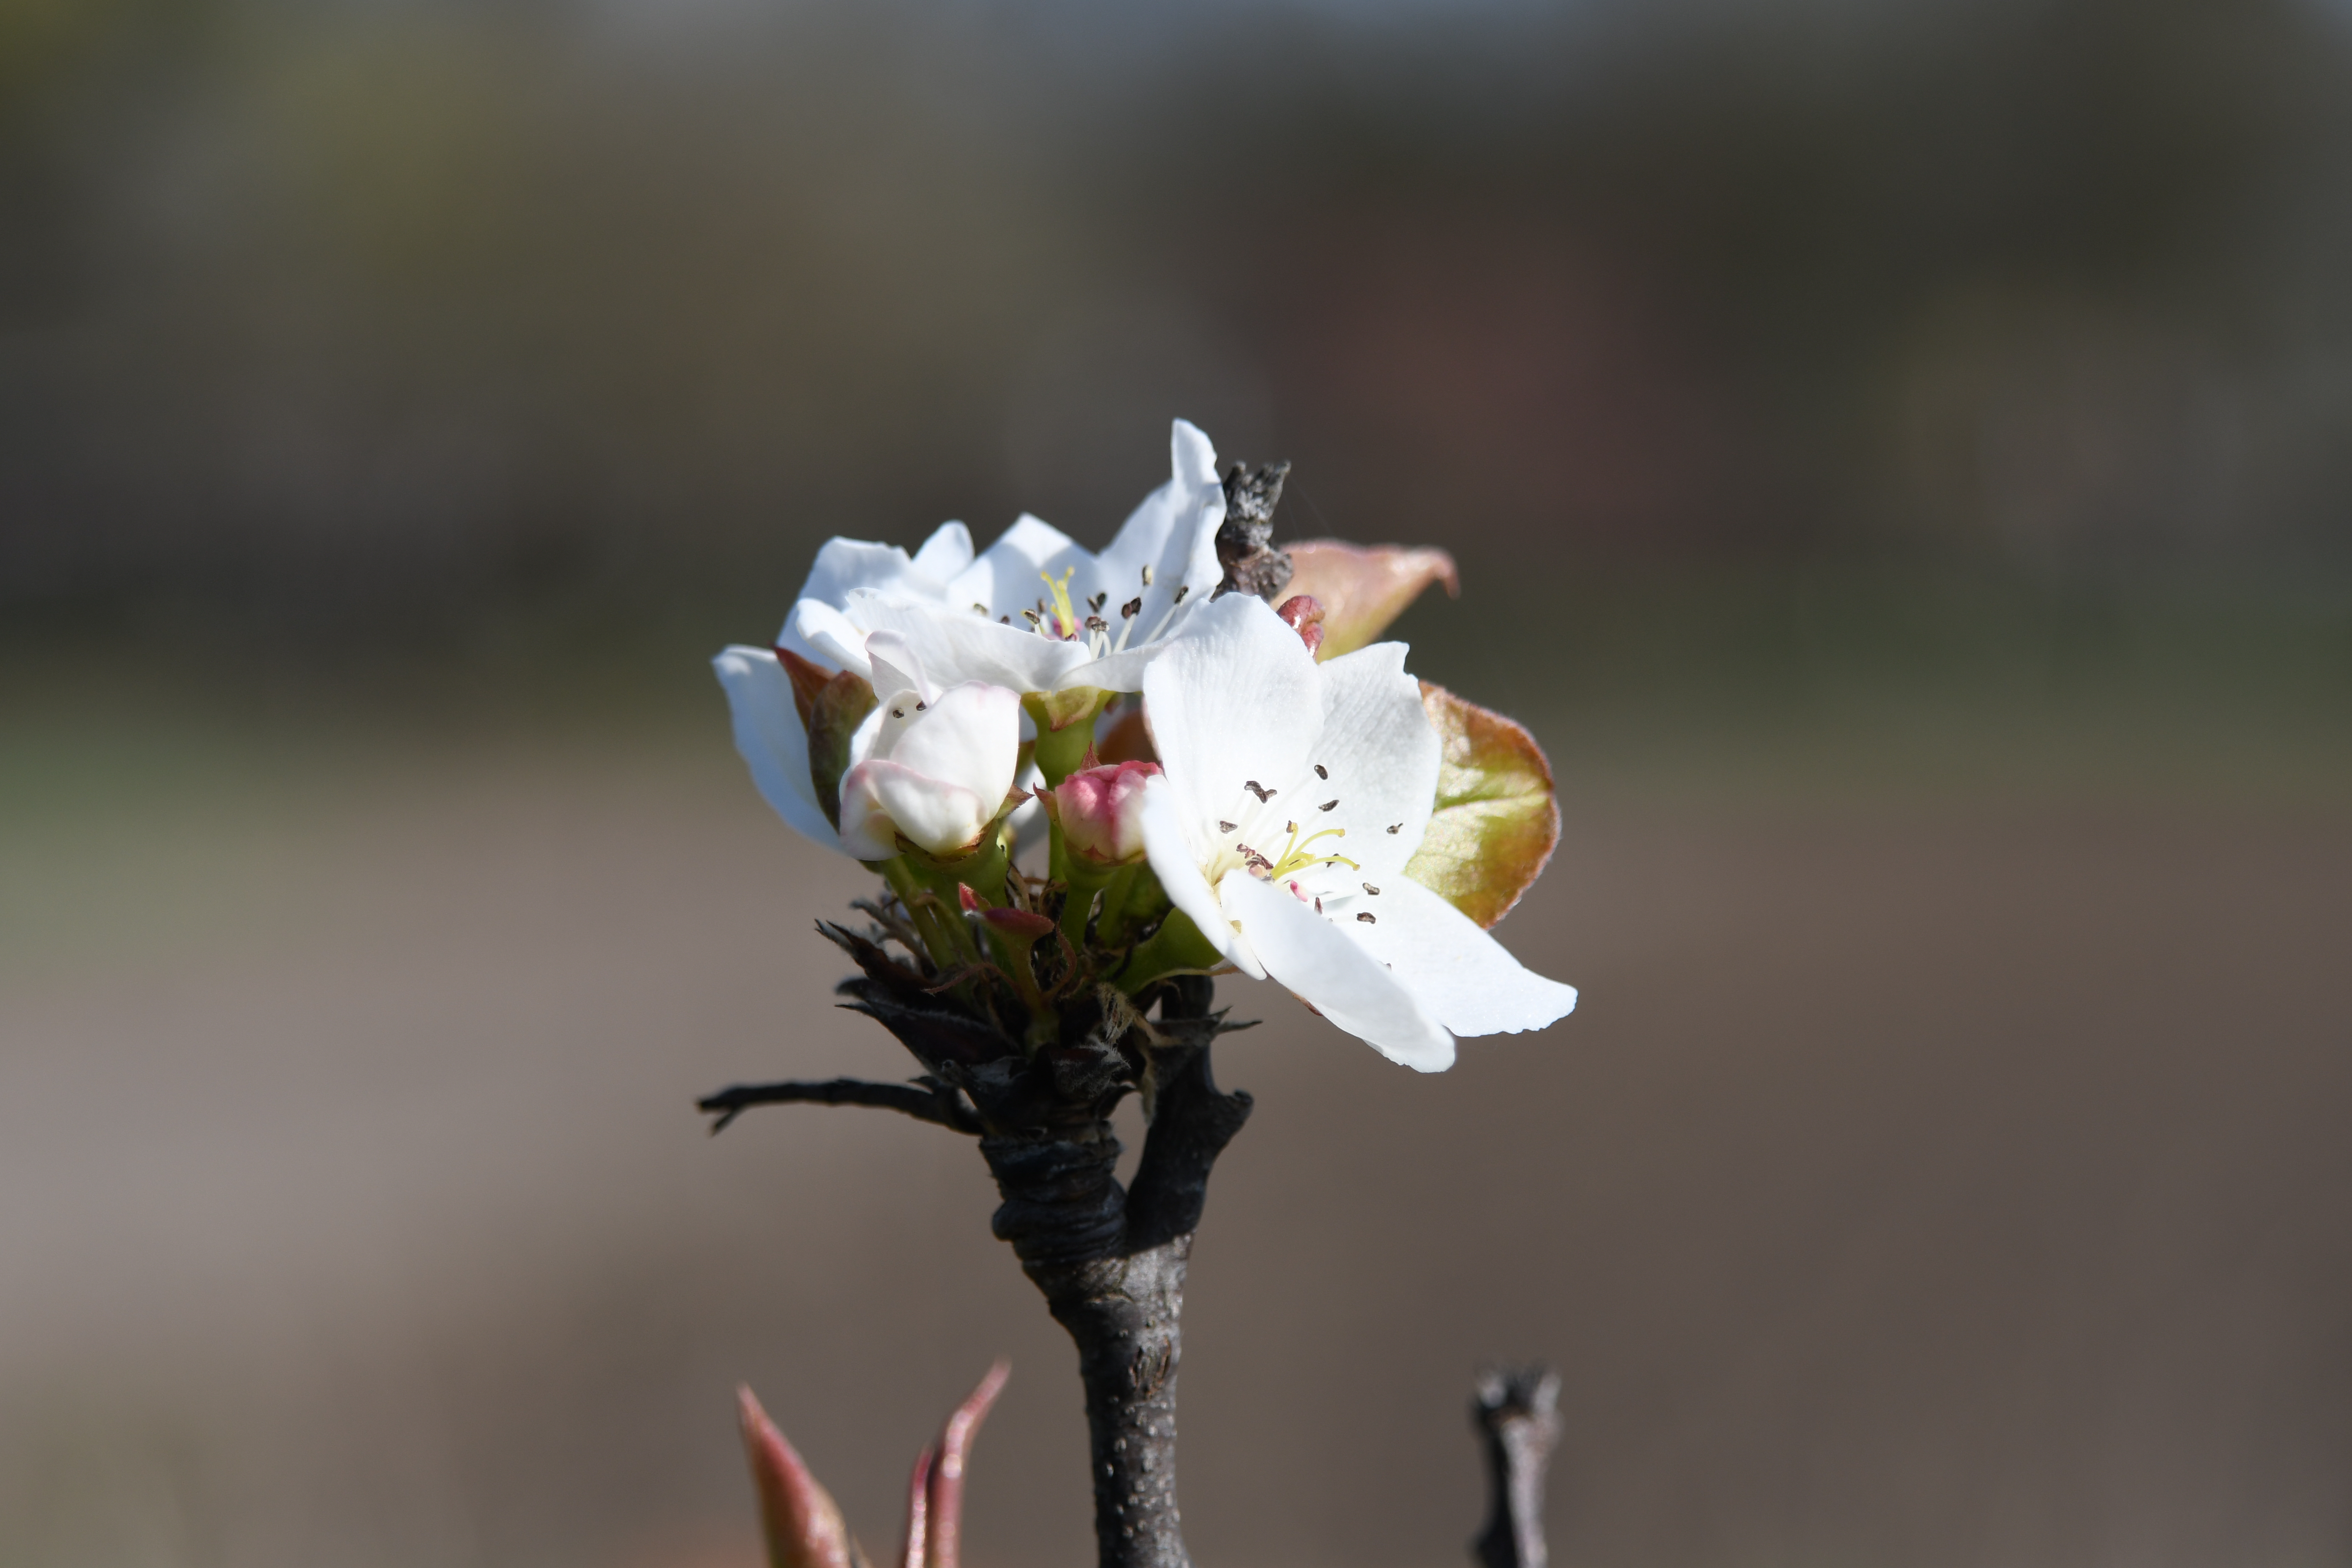
natural, flower, plant, petal, twig, natural landscape, blossom, terrestrial plant, Pedicel, flowering plant, shrub, pollen, cherry blossom, herbaceous plant, rose family, wildflower, macro photography, bud, wood, plant stem, subshrub, still life photography, prunus, wildlife, rose order